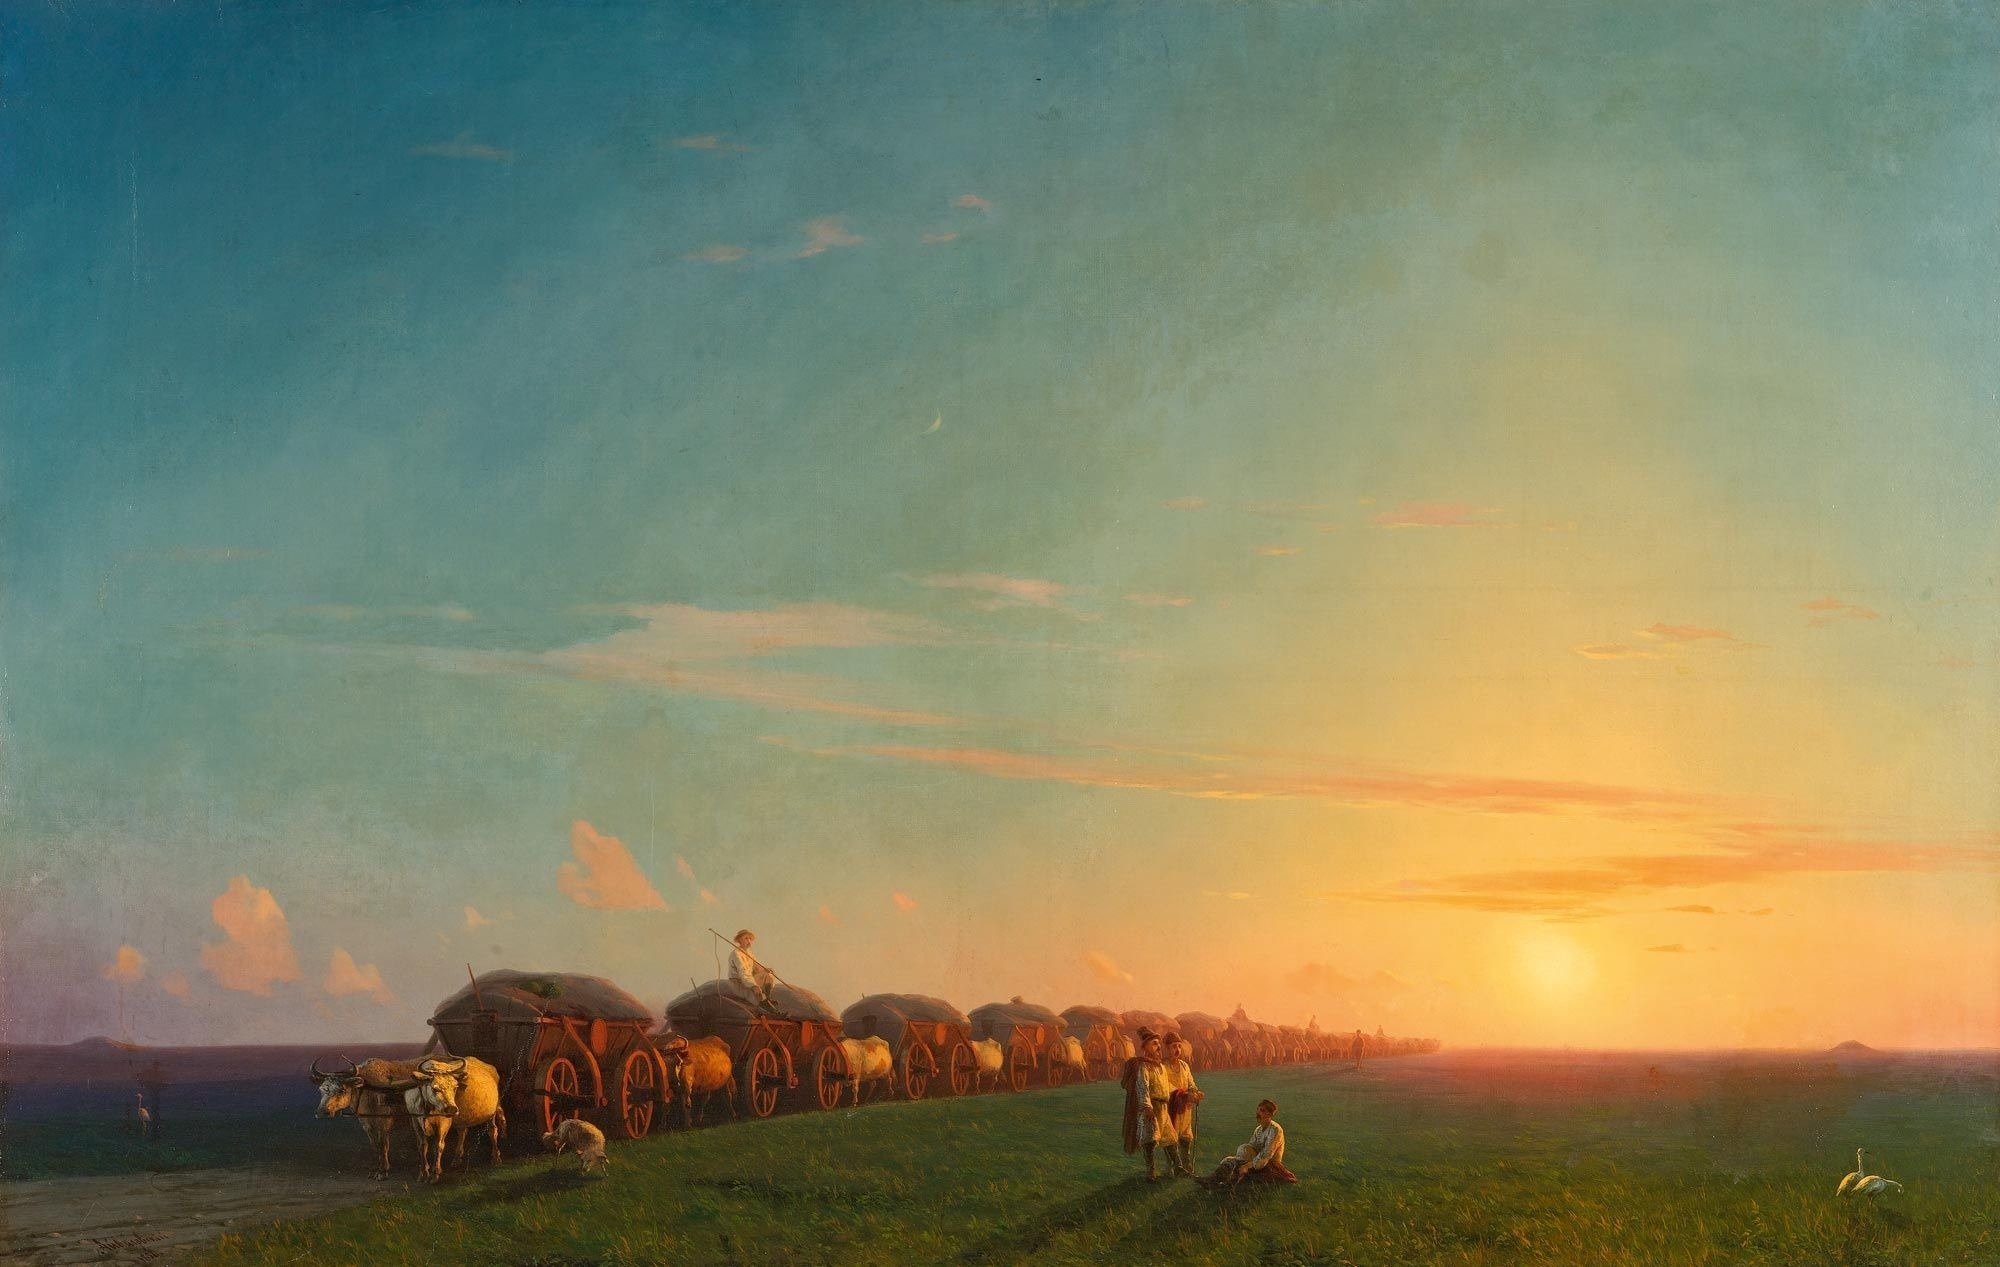
landscape, nature, horizon, cloud, people, sky, sunrise, sunset, mist, field, prairie, countryside, sunlight, morning, hill, dawn, country, dusk, evening, scenic, horse, artistic, savanna, plain, painting, trees, outside, art, clouds, grassland, wagons, steppe, artistry, meteorological phenomenon, oil on canvas, atmospheric phenomenon, ivan alvazovsky, wagon train